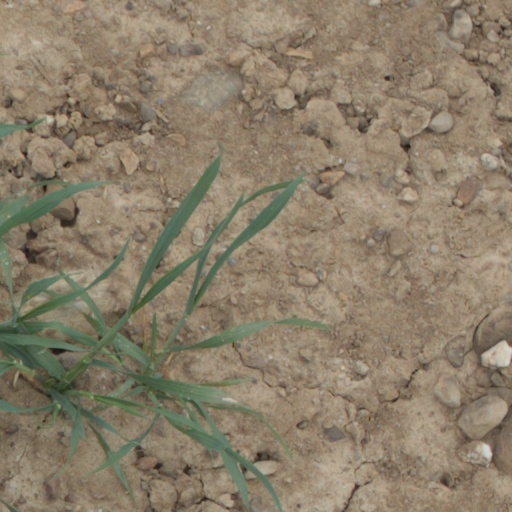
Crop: wheat